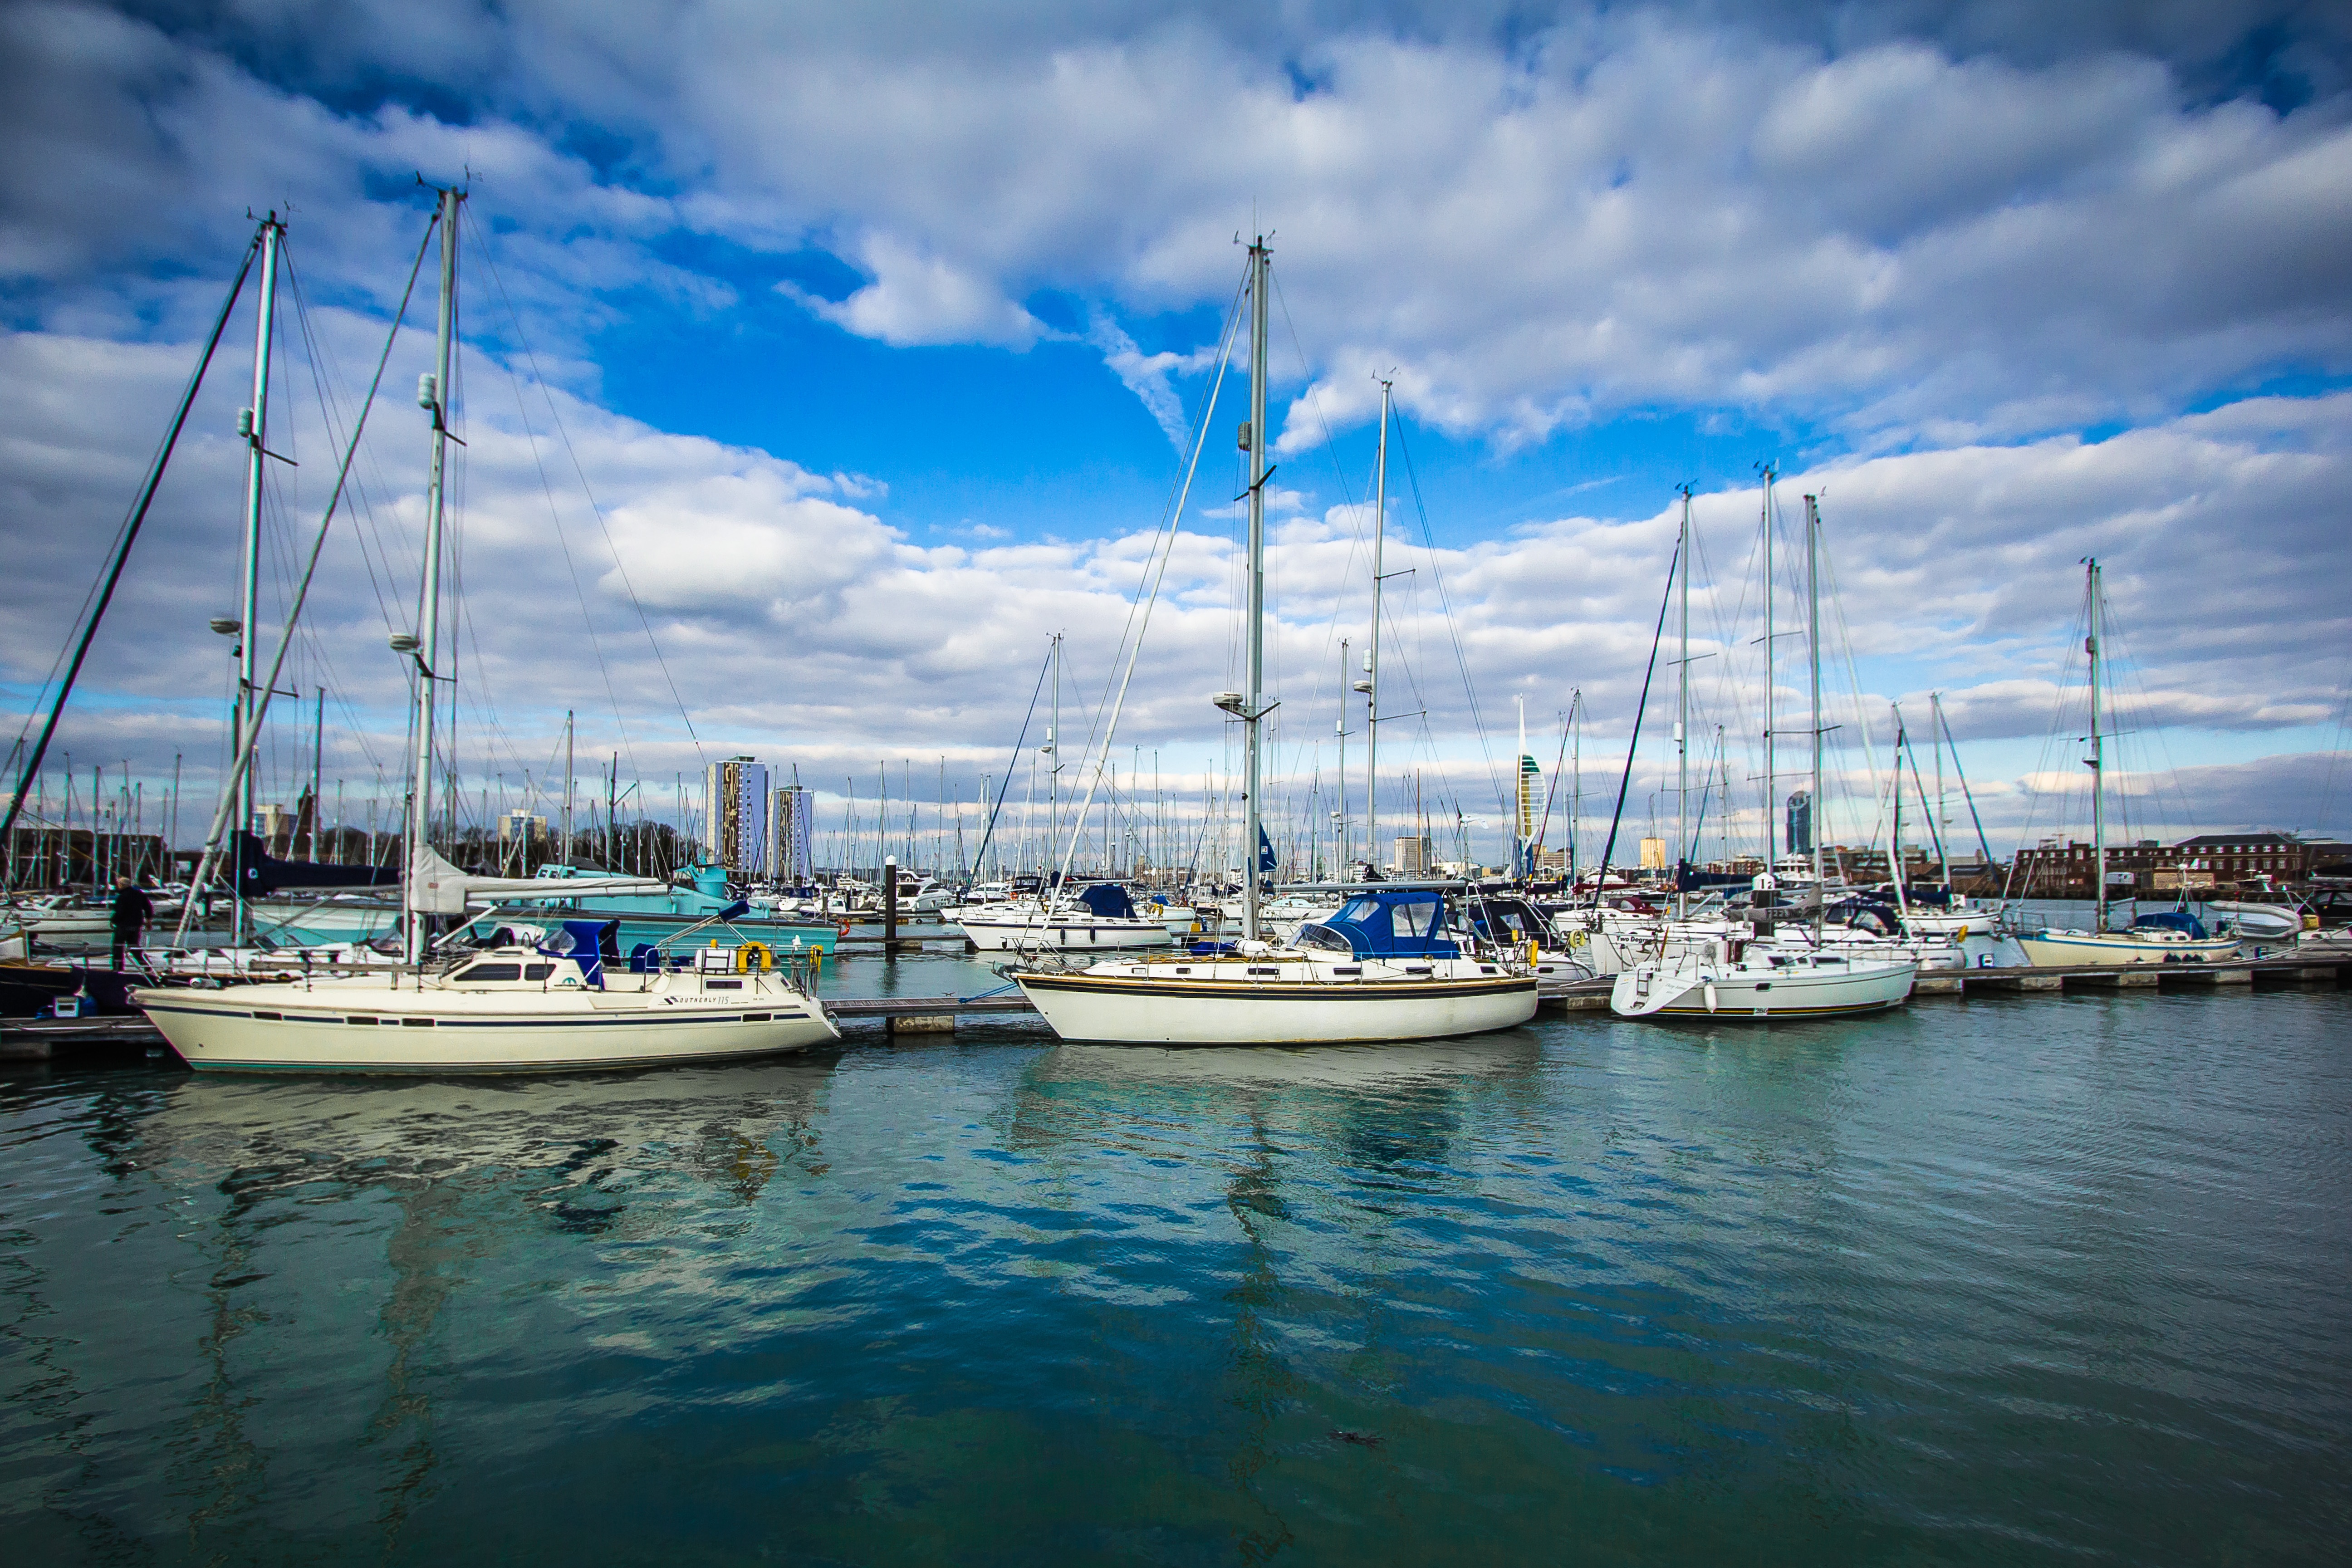
sea, dock, boat, vehicle, mast, sailing, yacht, bay, harbor, marina, port, sailboat, ships, sail, watercraft, sailing ship, gosport